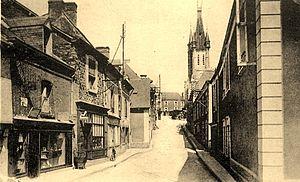
Châteaubourg
Châteaubourg est une commune française située dans le département d'Ille-et-Vilaine en région Bretagne, peuplée de 7 064 habitants.